Lisnagade

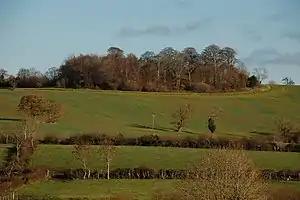
Lisnagade

Lisnagade is a large multivallate earthen ringfort, three miles west of Banbridge, County Down, Northern Ireland, United Kingdom, just off the Scarva road. Lisnagade Fort rath and annex are State Care Historic Monuments in the townland of Lisnagade, in Banbridge District.